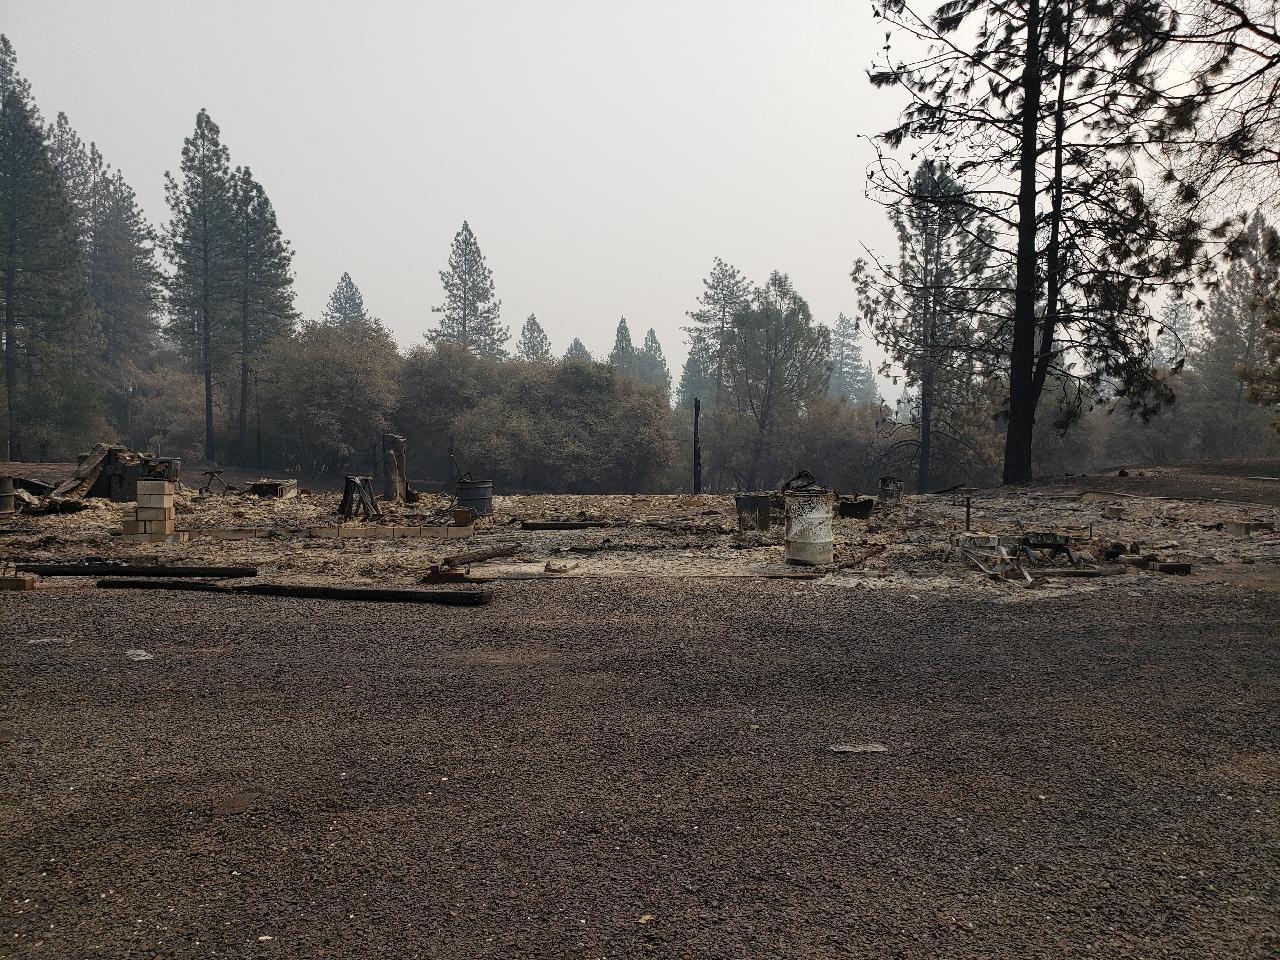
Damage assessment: destroyed